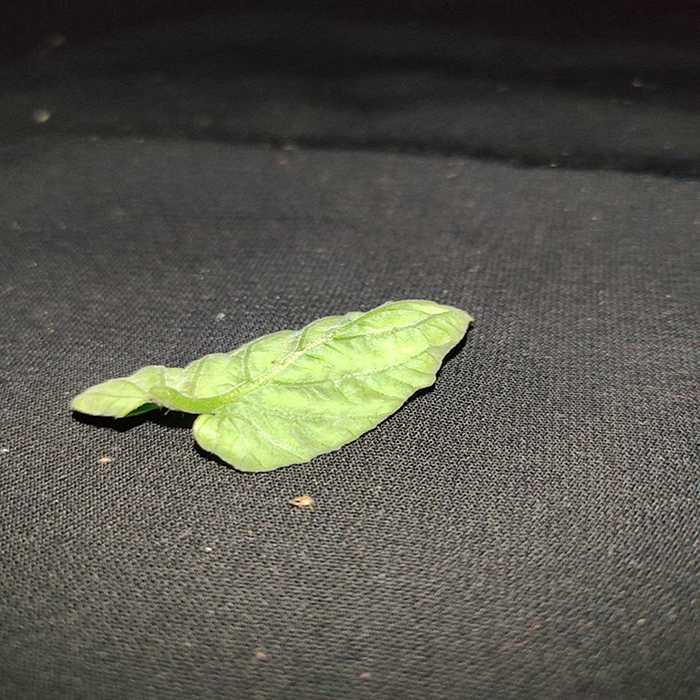
Plant: Tomato
Label: Tomato leaf curl virus